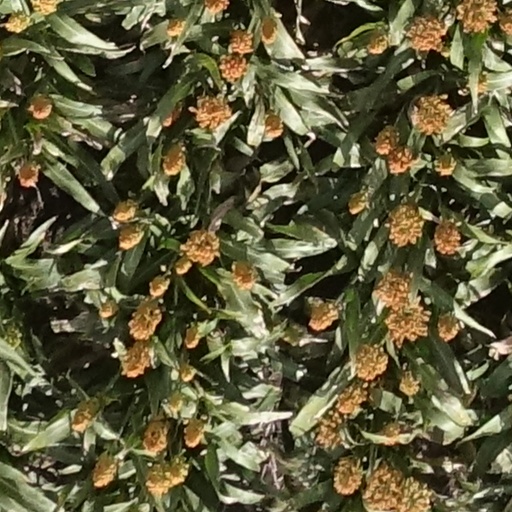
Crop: sorghum